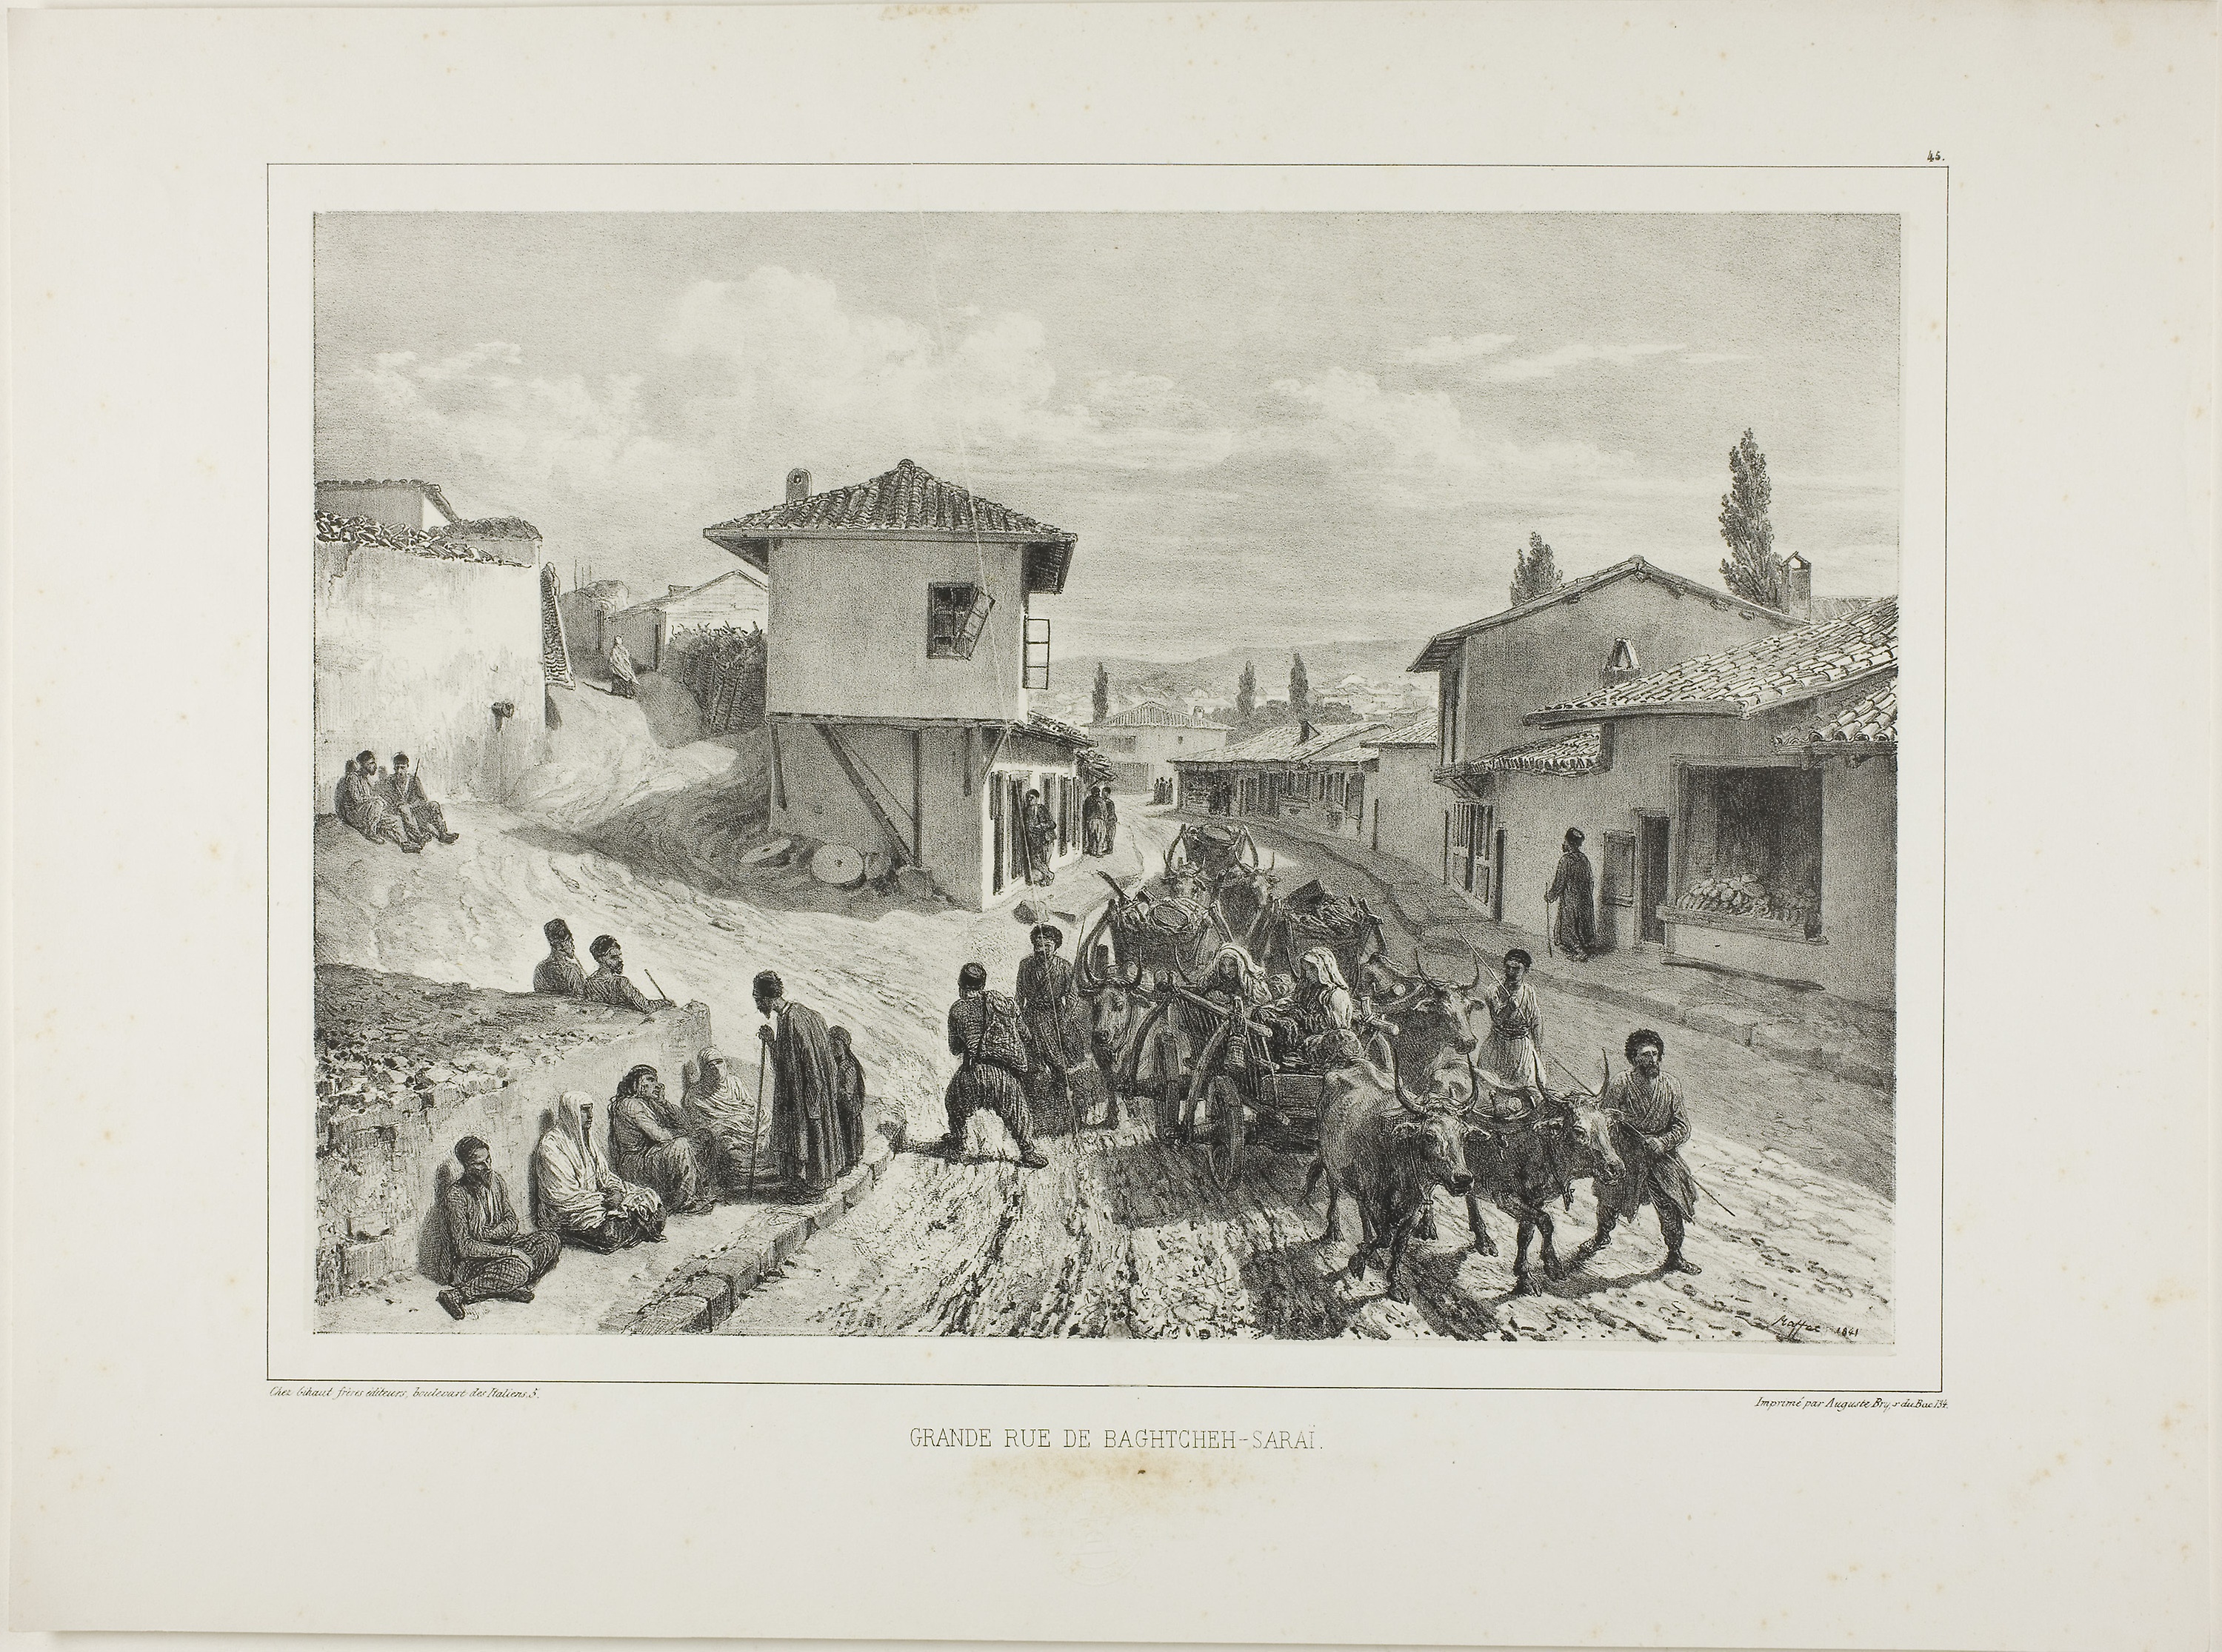
history, picture frame, art, watercolor paint, painting, artwork, visual arts, paint, black and white, ancient history, stock photography, drawing